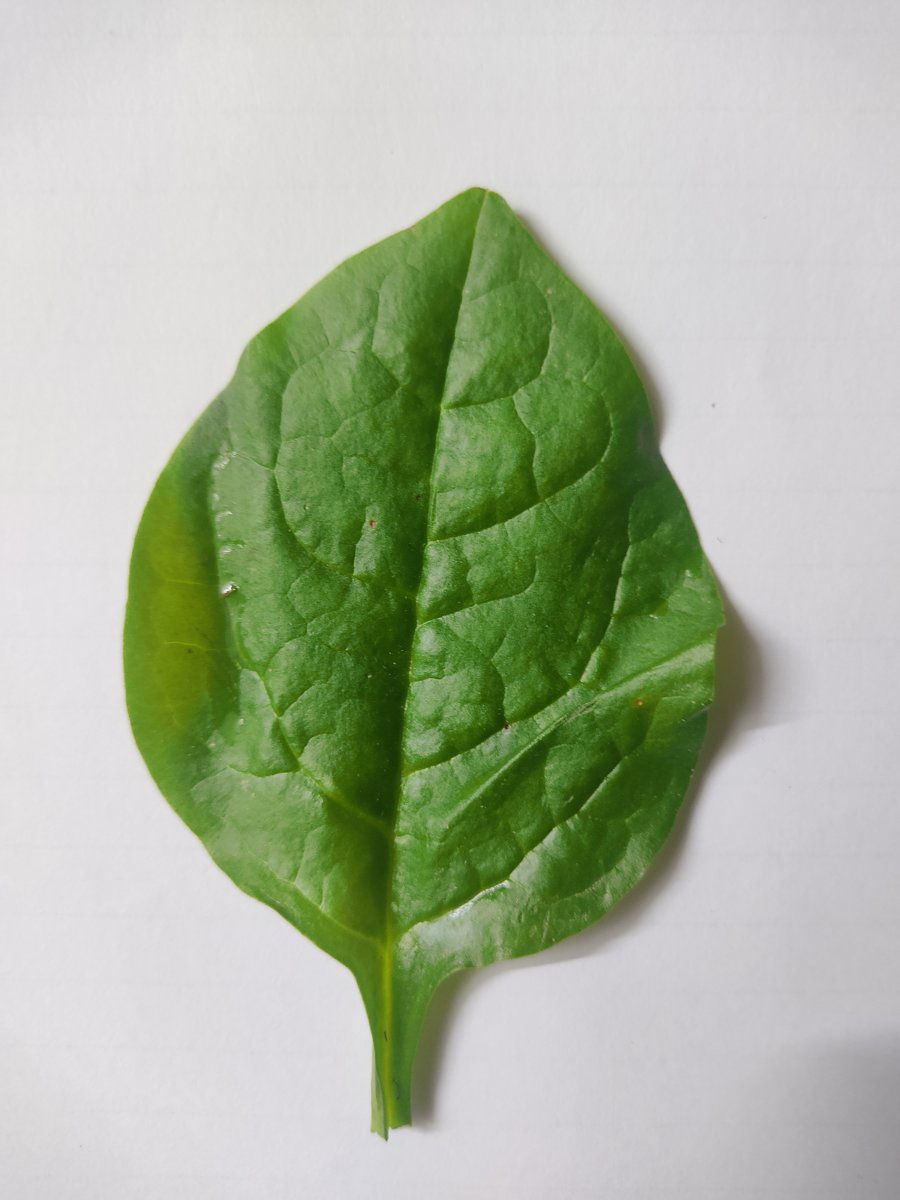
Label: Healthy-Leaf